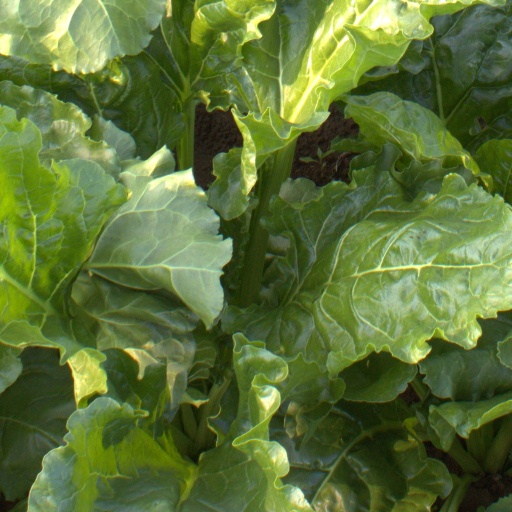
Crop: sugar beet